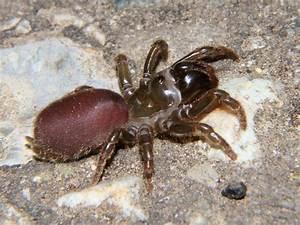
spider